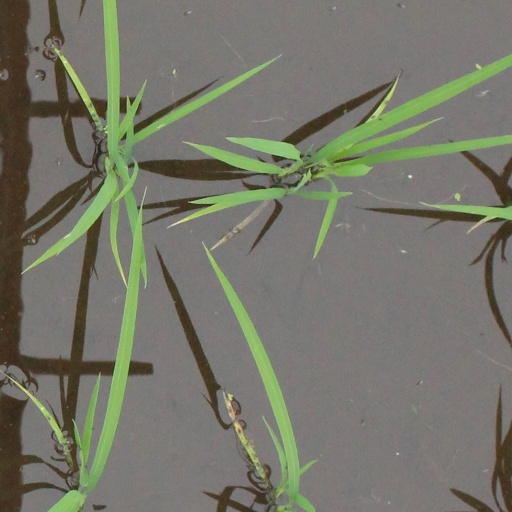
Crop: rice